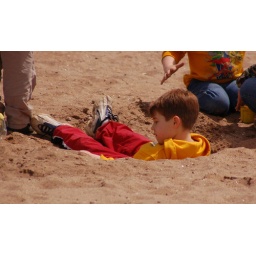
A young boy in the sand at West Haven Beach in West Haven CT in the Summer of 2007